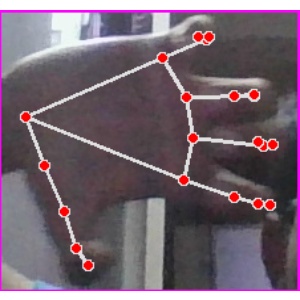
अक्षर: त